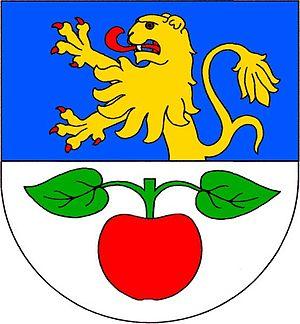
Pěnčín est une commune du district et de la région de Liberec, en République tchèque. Sa population s'élevait à 693 habitants en 2018.